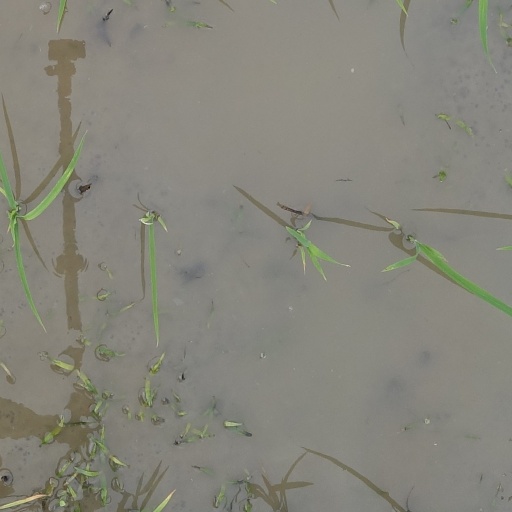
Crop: rice